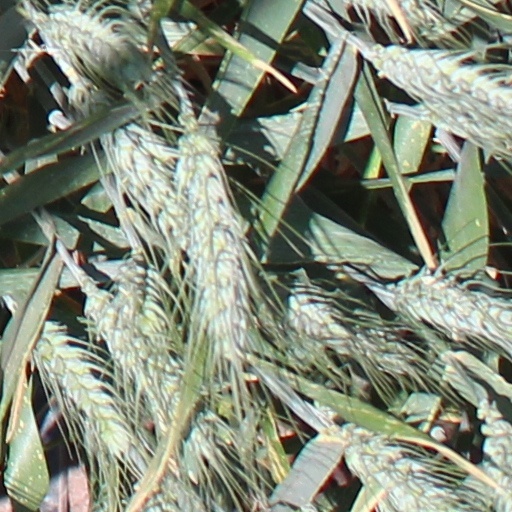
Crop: wheat